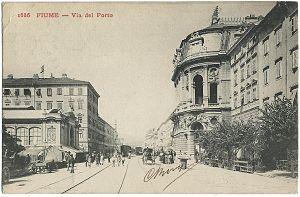
Vue de Fiume (aujourd'hui Rijeka en Croatie) dans l'empire austro-hongrois au début du XXe siècle.